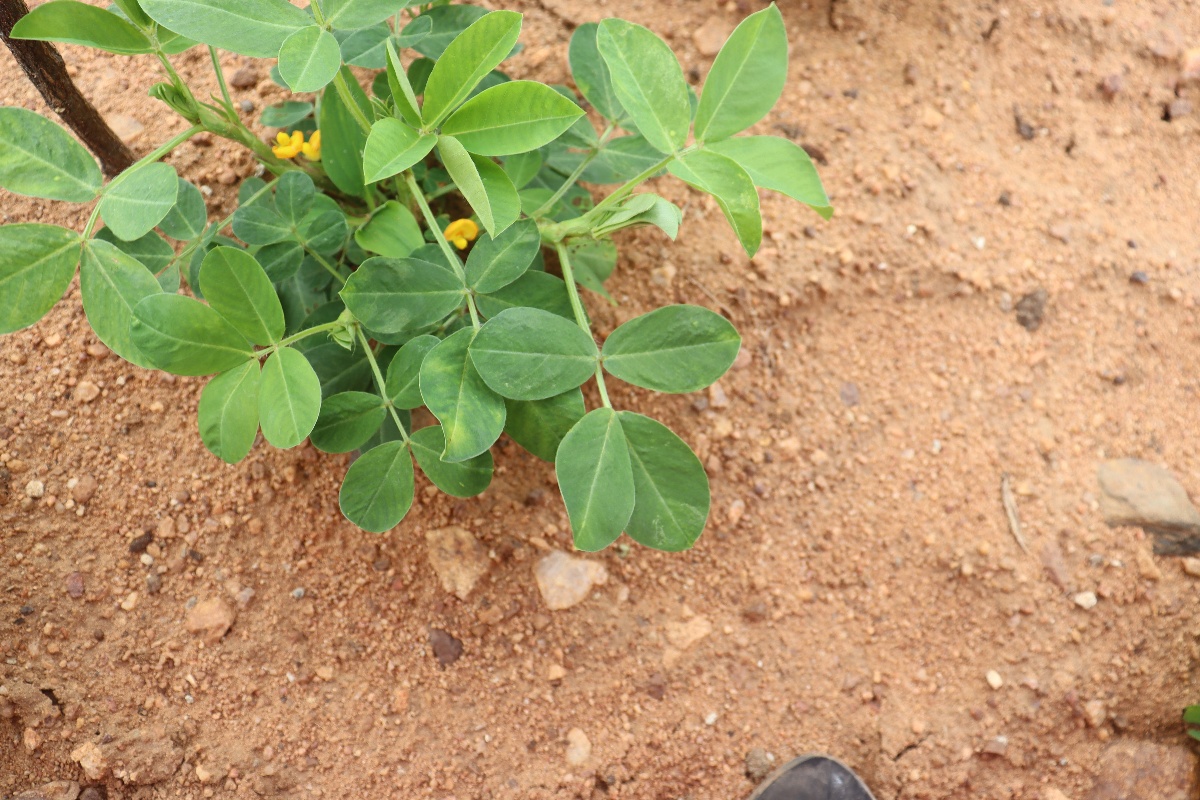
Label: healthy leaf